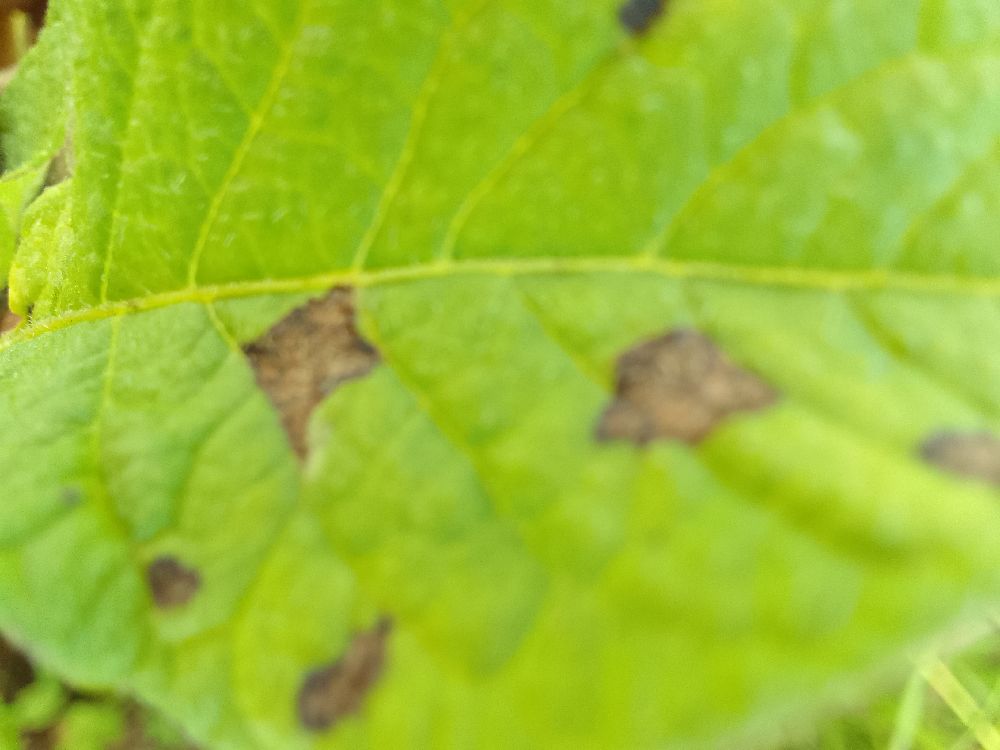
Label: Early blight